Otto the Great

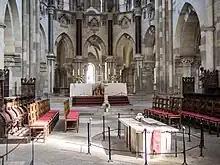
Tomb of Otto I in Magdeburg Cathedral

Burgundian princess Adelaide, queen of Italy whom the margrave Berengar of Ivrea had taken prisoner in 950, appealed to Otto for help. Otto marched into Italy in 951 and married Adelaide. In 952 Berengar signed a peace treaty in which he became Otto's vassal for the kingdom of Italy.